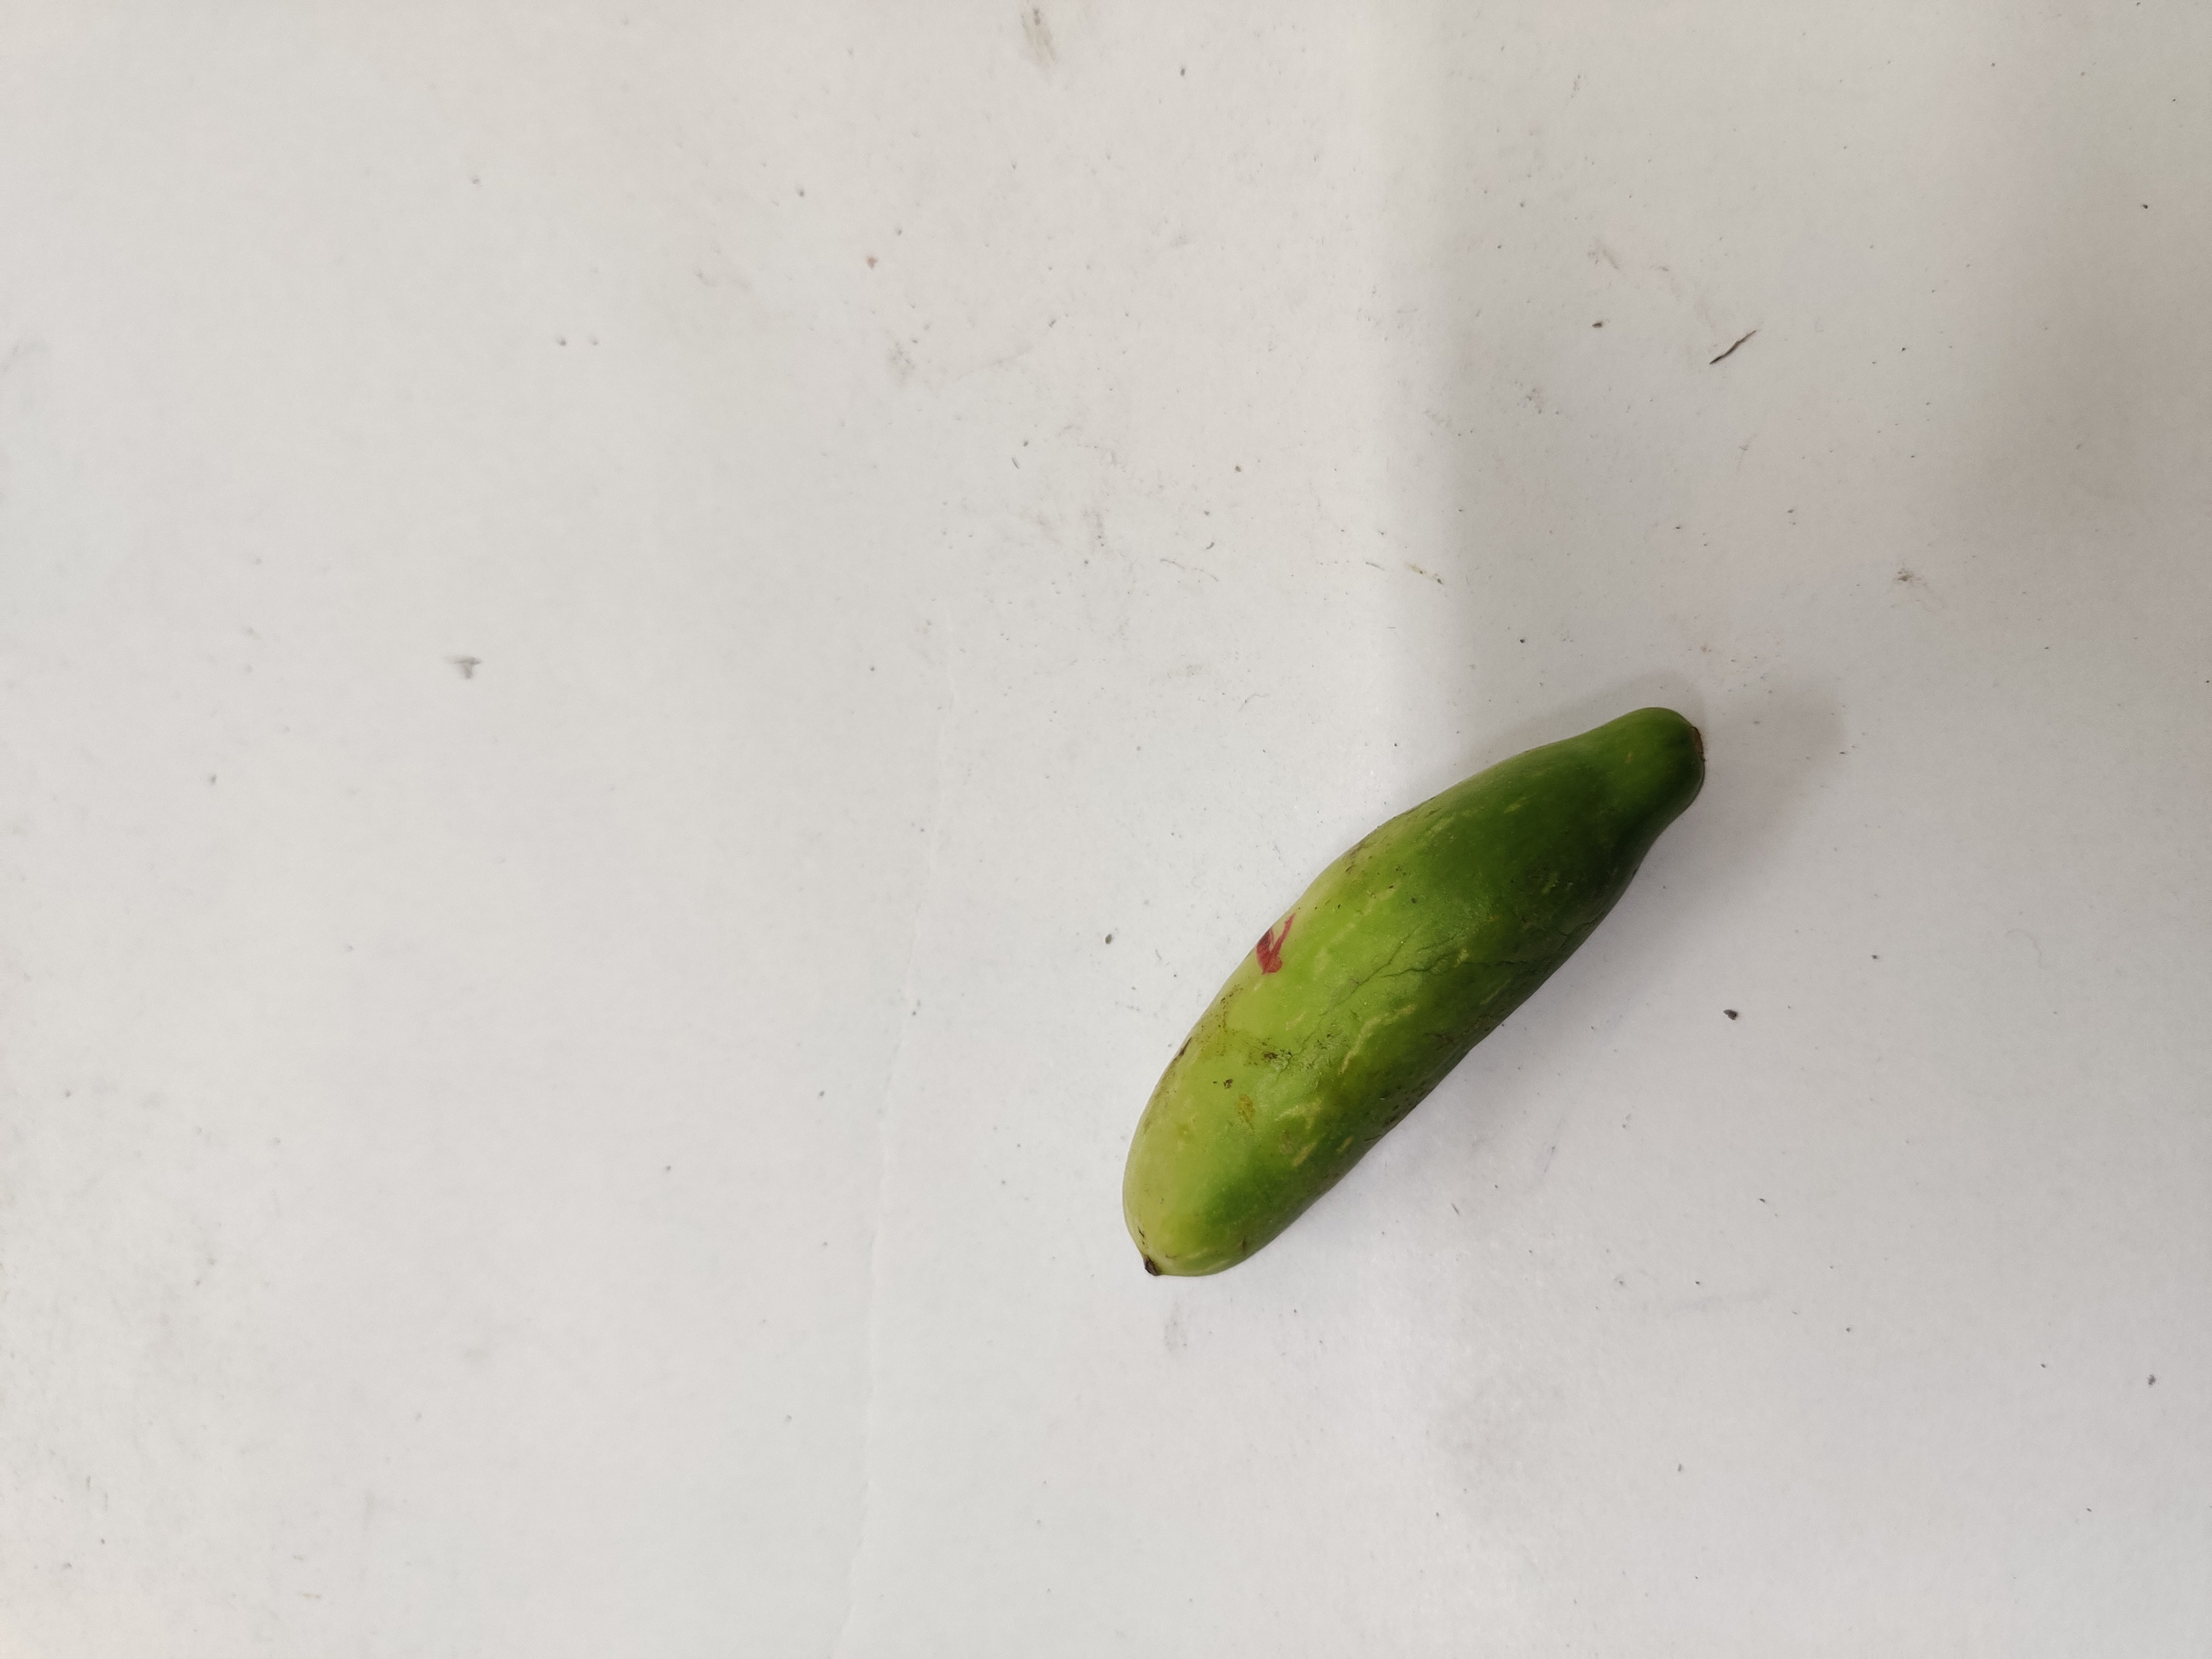
Crop: Ivy Gourd
Condition: Damaged